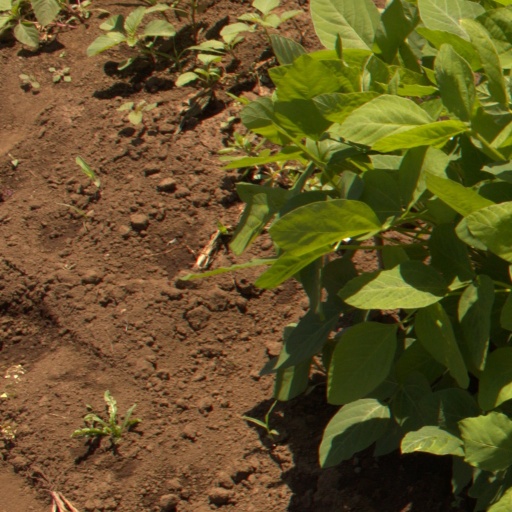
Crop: soybean